Markham—Unionville (federal electoral district)

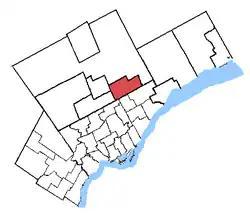
Markham-Unionville 2003 to 2015

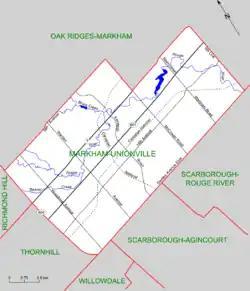
Map of Markham-Unionville (2003 to 2015)

Markham—Unionville is a federal electoral district in Ontario, Canada, that has been represented in the House of Commons of Canada since 2004.